Triplicane

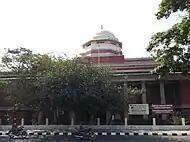
Triplicane campus of the University of Madras

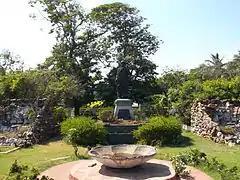
Annie Besant Park

The main roads of Triplicane include Beach Road (Kamarajar Salai), Pycrofts Road (Bharathi Salai), Triplicane High Road, and Besant Road. Pycrofts Road, also known as Bharathi Salai, is known for its numerous book shops, including pavement shops selling old and used books. Zam Bazaar is one of the oldest bazaar in the city and was set up in the pre-Independence era. The western end of the market is bordered by an old monument known as the Amir Mahal, the palace of the Nawab of Arcot two centuries ago. The building is currently being renovated by the government.